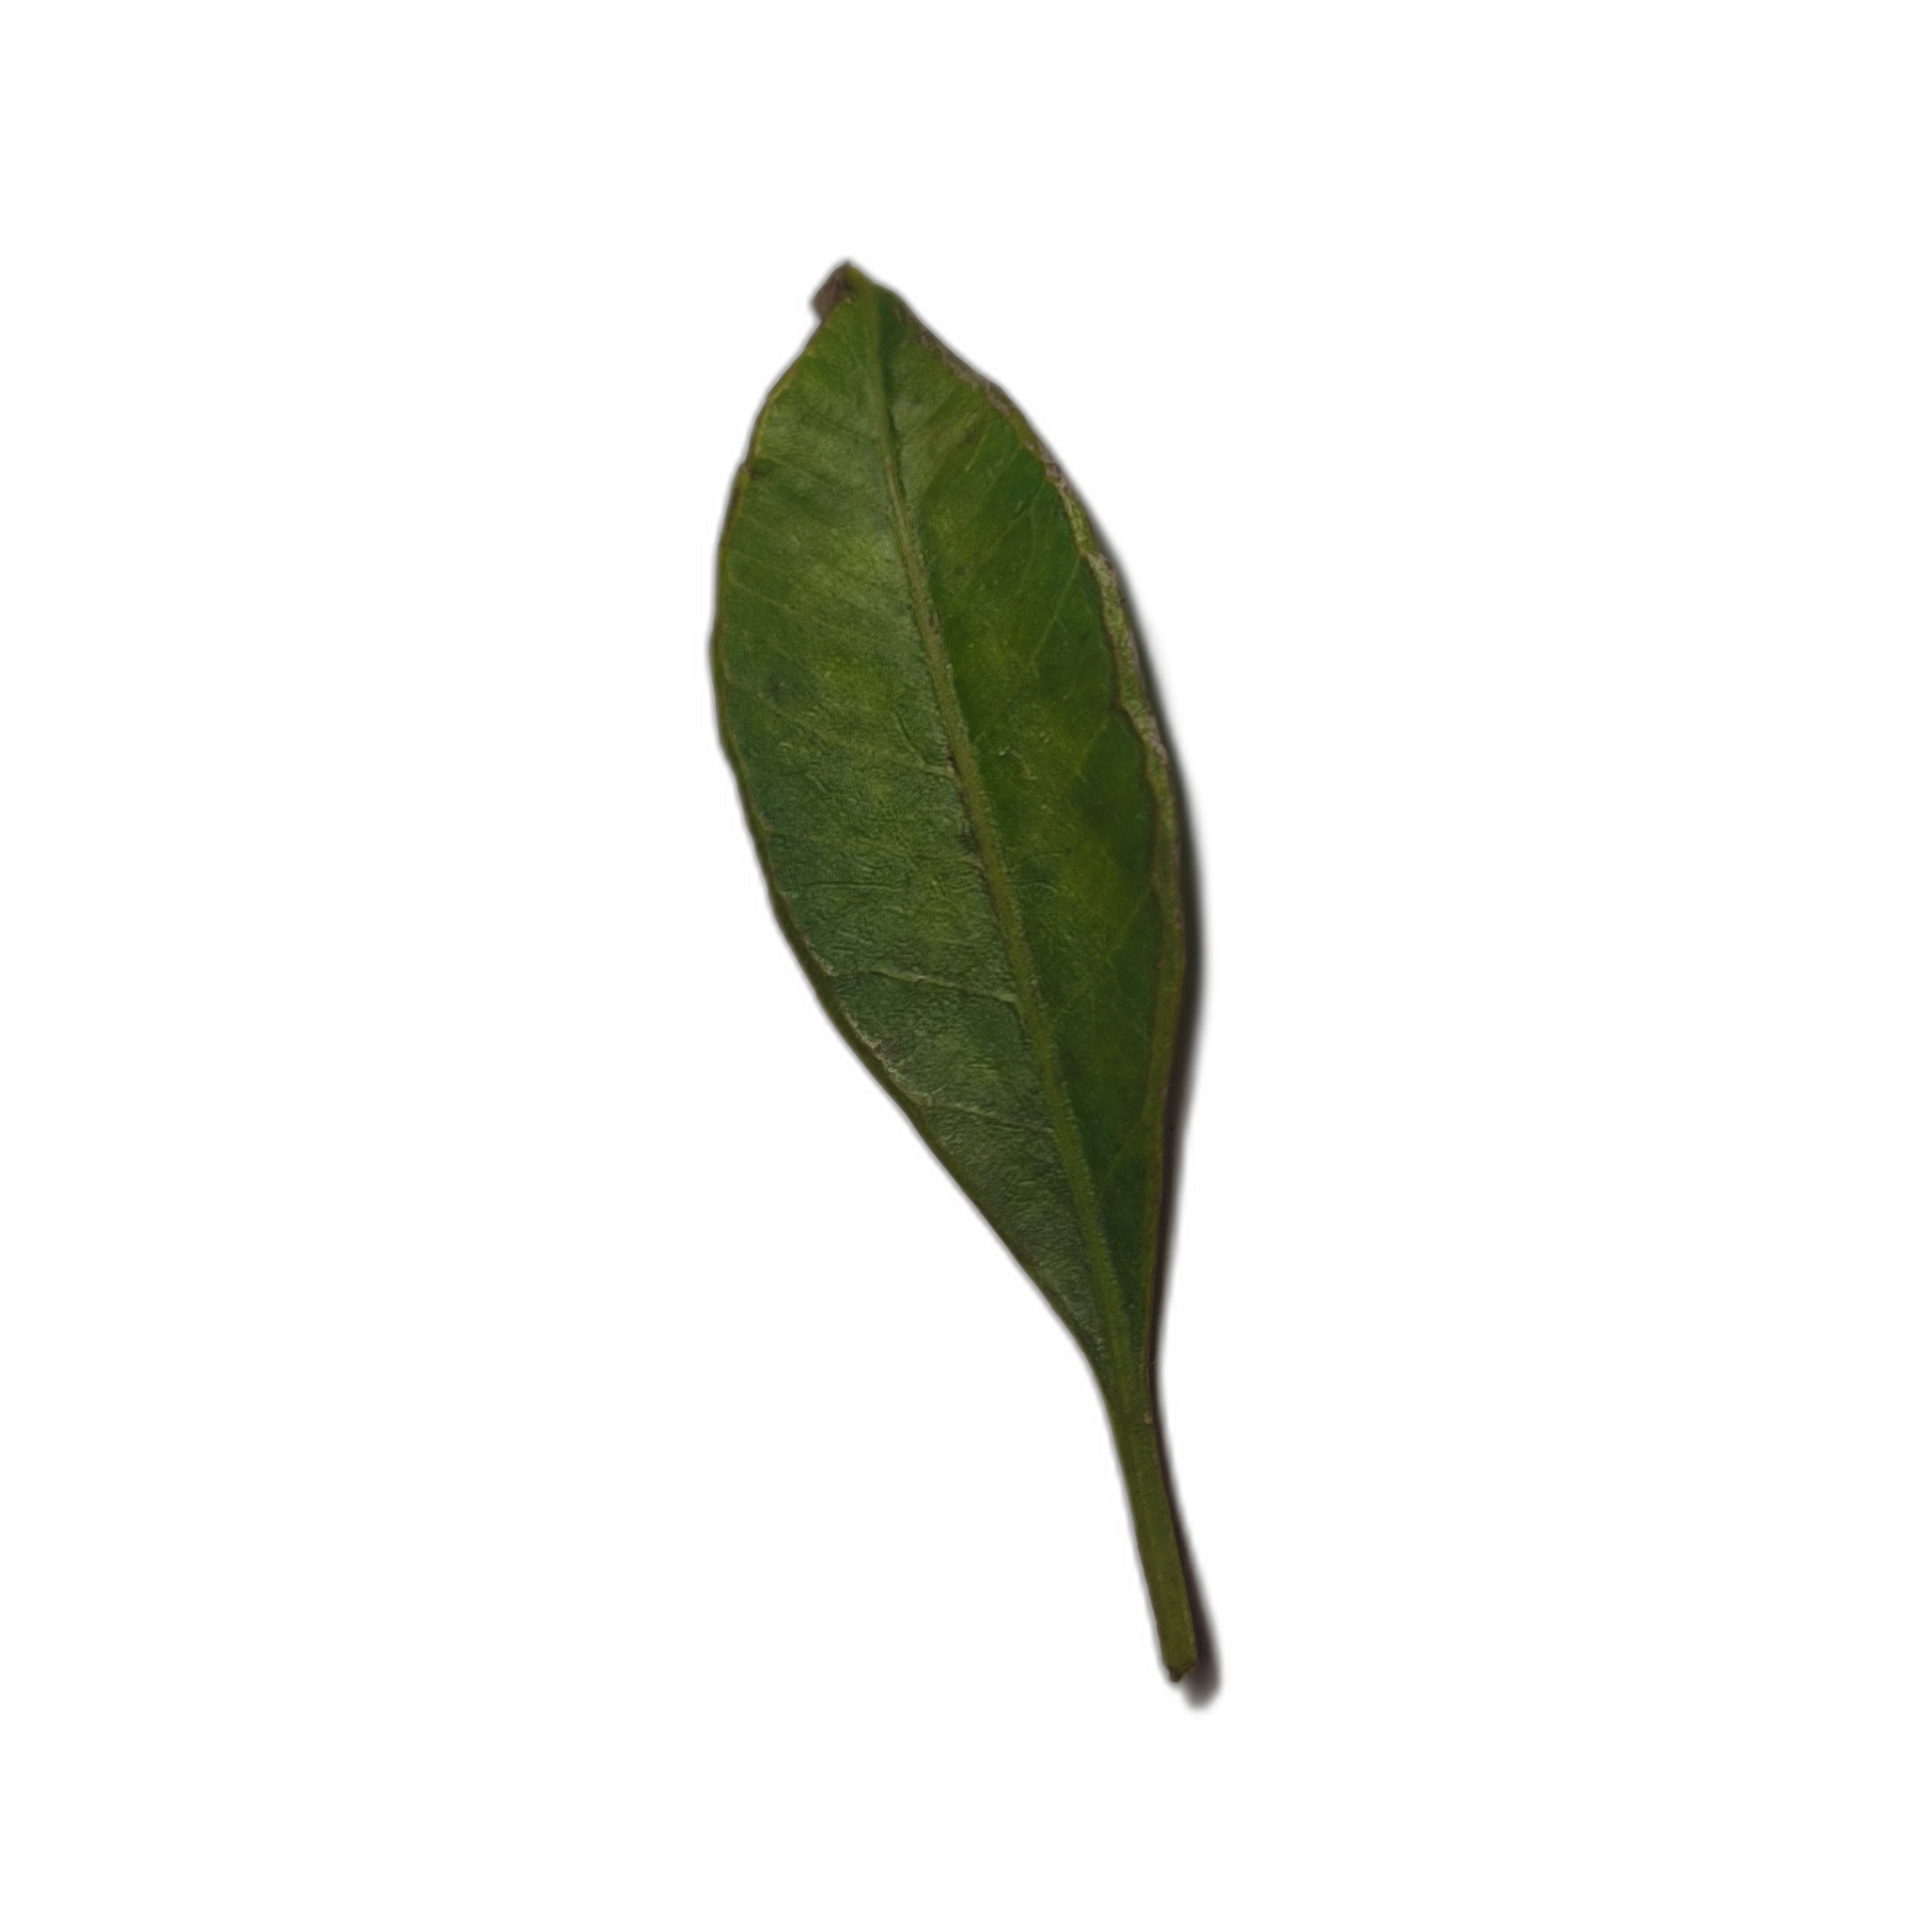
Label: healthy